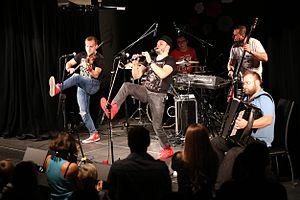
Klezmafour est un ensemble vocal et instrumental polonais faisant référence à la musique klezmer. Les musiciens sont diplômés de l'Université de musique Frédéric Chopin de Varsovie. Ils viennent de Lublin, Białystok et Varsovie et s'inspirent de la tradition de la musique klezmer des régions de ces villes.